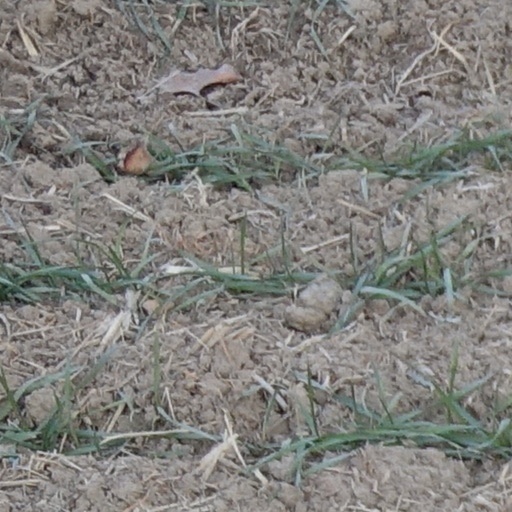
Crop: wheat